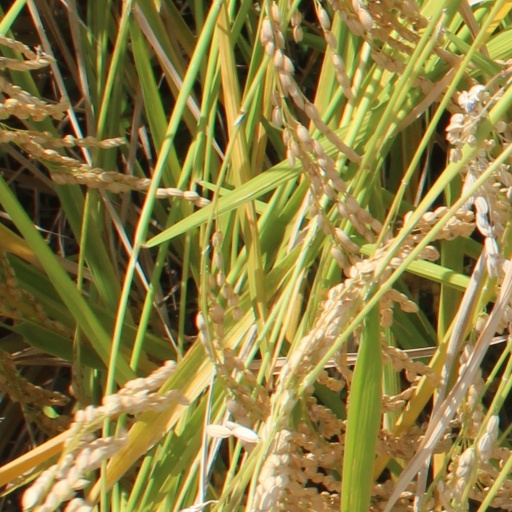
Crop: rice